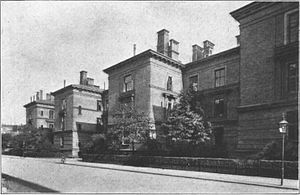
Vilhelm Friederichsen / Værker
Skt. Johannes Stiftelse, den nedrevne sydfløj set fra Ryesgade
Sankt Johannes Stiftelsen i Ryesgade, København, sydfløj (siden nedrevet). Arkitekt var Vilhelm Friederichsen.
Heinrich Vilhelm Friederichsen var en dansk arkitekt kendt for sit hospitalsbyggeri i senklassicistisk stil.